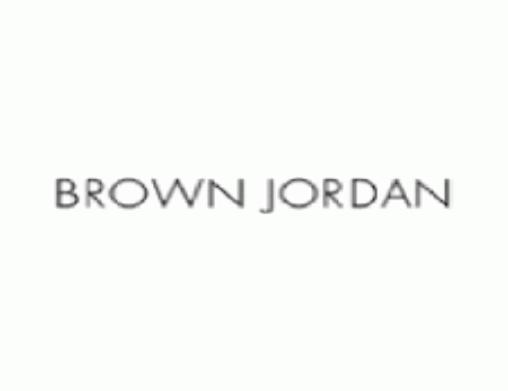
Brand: brown jordan
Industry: Necessities